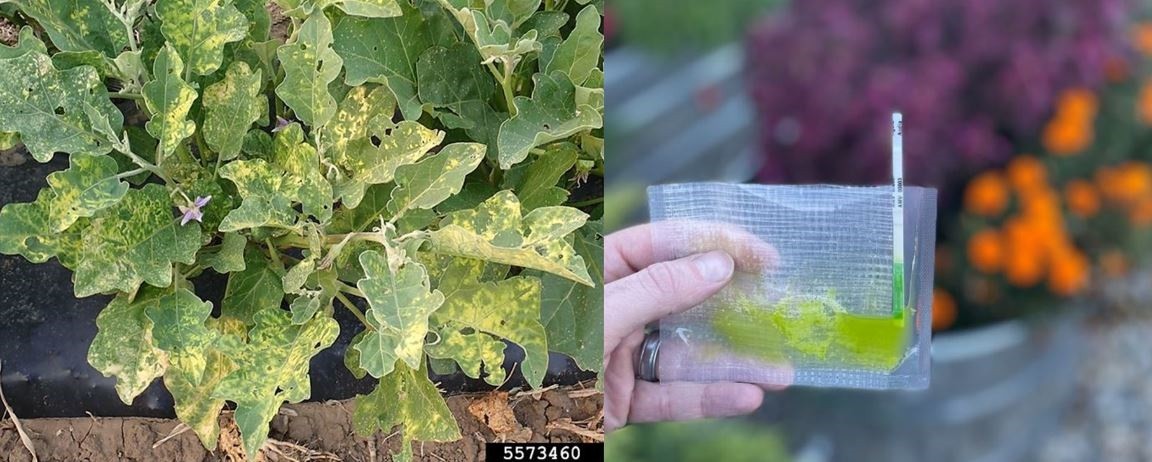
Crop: apple
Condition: mosaic_virus